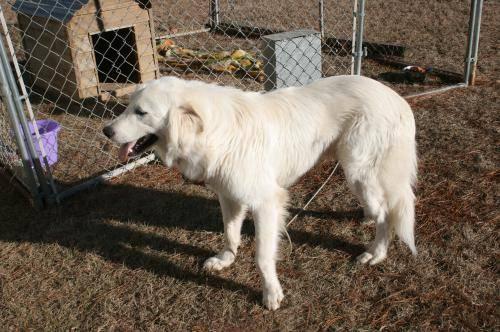
dog